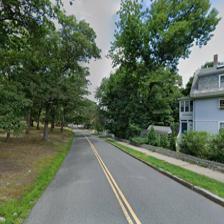
Label: streetView